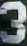
Number: 3